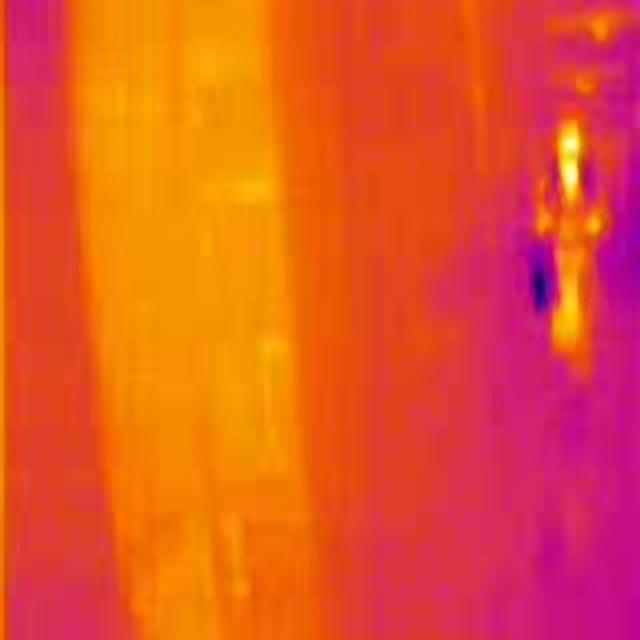
Detected objects:
label: person